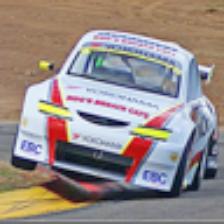
Label: NonHuman